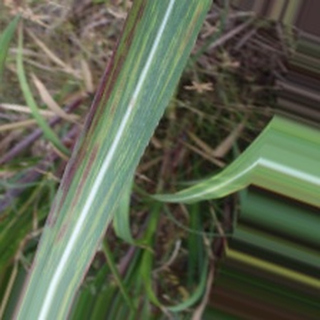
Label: sugarcane_bacterial_blight